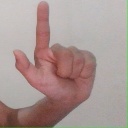
अक्षर: ल